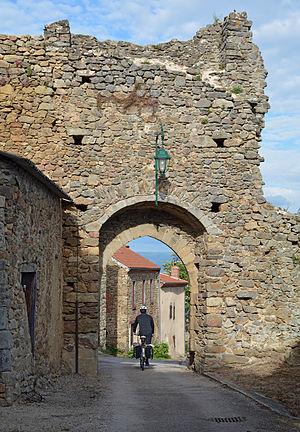
Ancienne porte du ville de Léotoing, Haute Loire, Auvergne, France
Léotoing est une commune française située dans le département de la Haute-Loire en région Auvergne-Rhône-Alpes.